List of township-level divisions of Shanxi

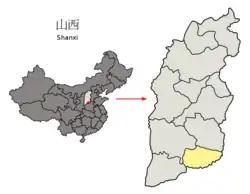
Location of Jincheng in the province

The only subdistrict is Dongcheng Subdistrict (东城街道)